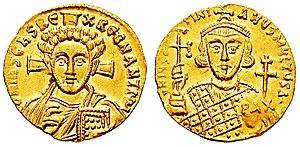
La monnaie byzantine, utilisée dans l’Empire romain d’Orient après la chute de Rome en 476, reposait sur deux types de pièces : le solidus d’or qui sera appelé nomisma lorsque le grec remplaça le latin comme langue d’administration, et diverses pièces de bronze. Les pièces d’argent, absentes au début de l’empire en raison de la difficulté de fixer leur parité avec l’or, ne firent leur apparition que vers la fin de l’empire.
Les guerres entre les Arabes et les Byzantins sont une série de guerres entre les califats arabes et l'Empire byzantin entre le VIIᵉ et le XIIᵉ siècle. Celles-ci débutent en même temps que les premières conquêtes musulmanes des califes bien guidés et omeyyades et se poursuivent sous la forme d'un bras de fer frontalier permanent jusqu'au début des croisades. À la suite de celles-ci, les Byzantins, perdent une importante partie de leur territoire.